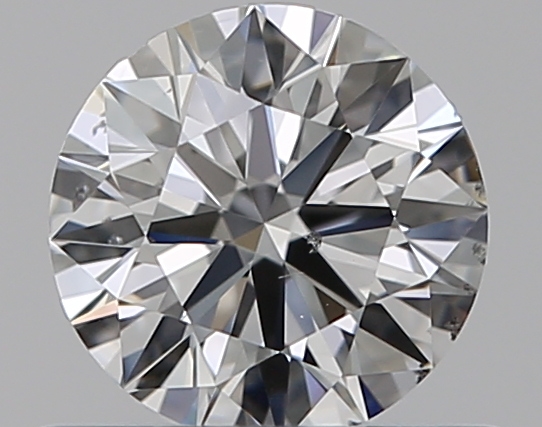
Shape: round
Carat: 0.5
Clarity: VS2
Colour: F
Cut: EX
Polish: EX
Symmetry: EX
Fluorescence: N
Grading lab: GIA
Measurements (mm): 5.07 x 5.11 x 3.12